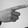
ASL letter: G